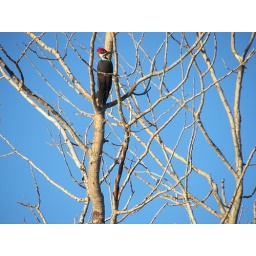
pileated woodpecker against a very blue sky